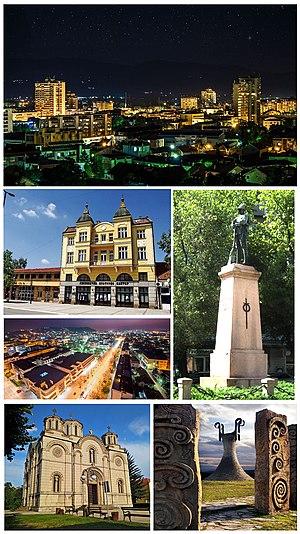
Leskovac est une ville de Serbie située dans le district de Jablanica. Au recensement de 2011, la ville intra muros comptait 60 288 habitants et le territoire dont elle est le centre, appelé Ville de Leskovac, 144 206.